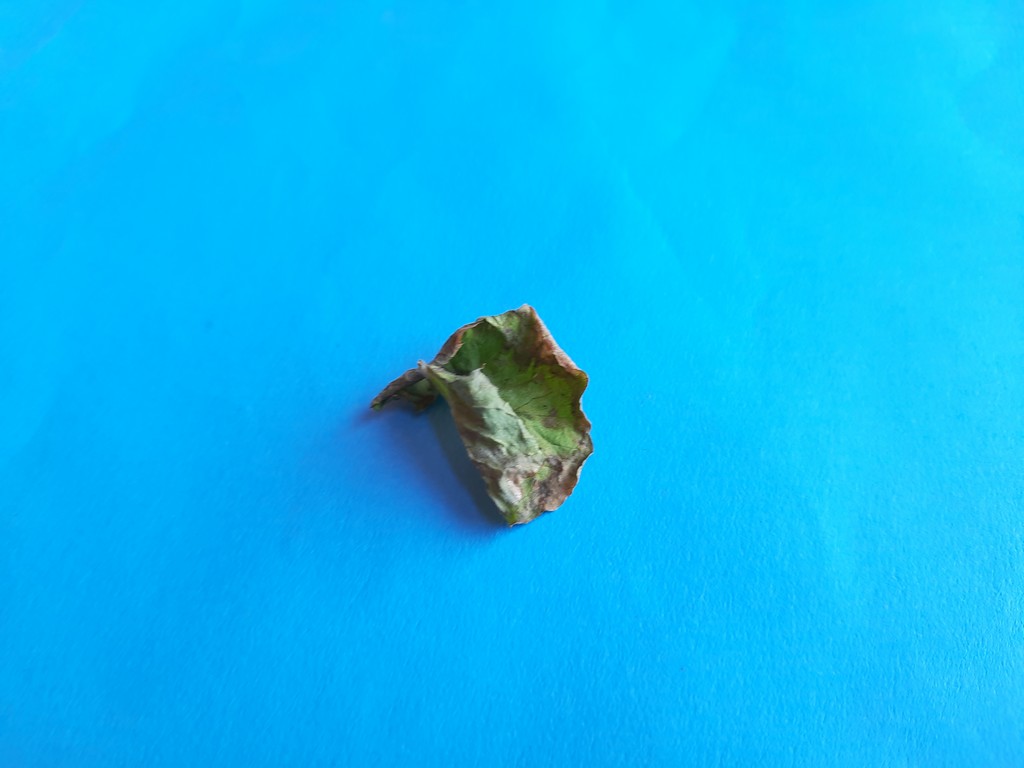
Label: Dried